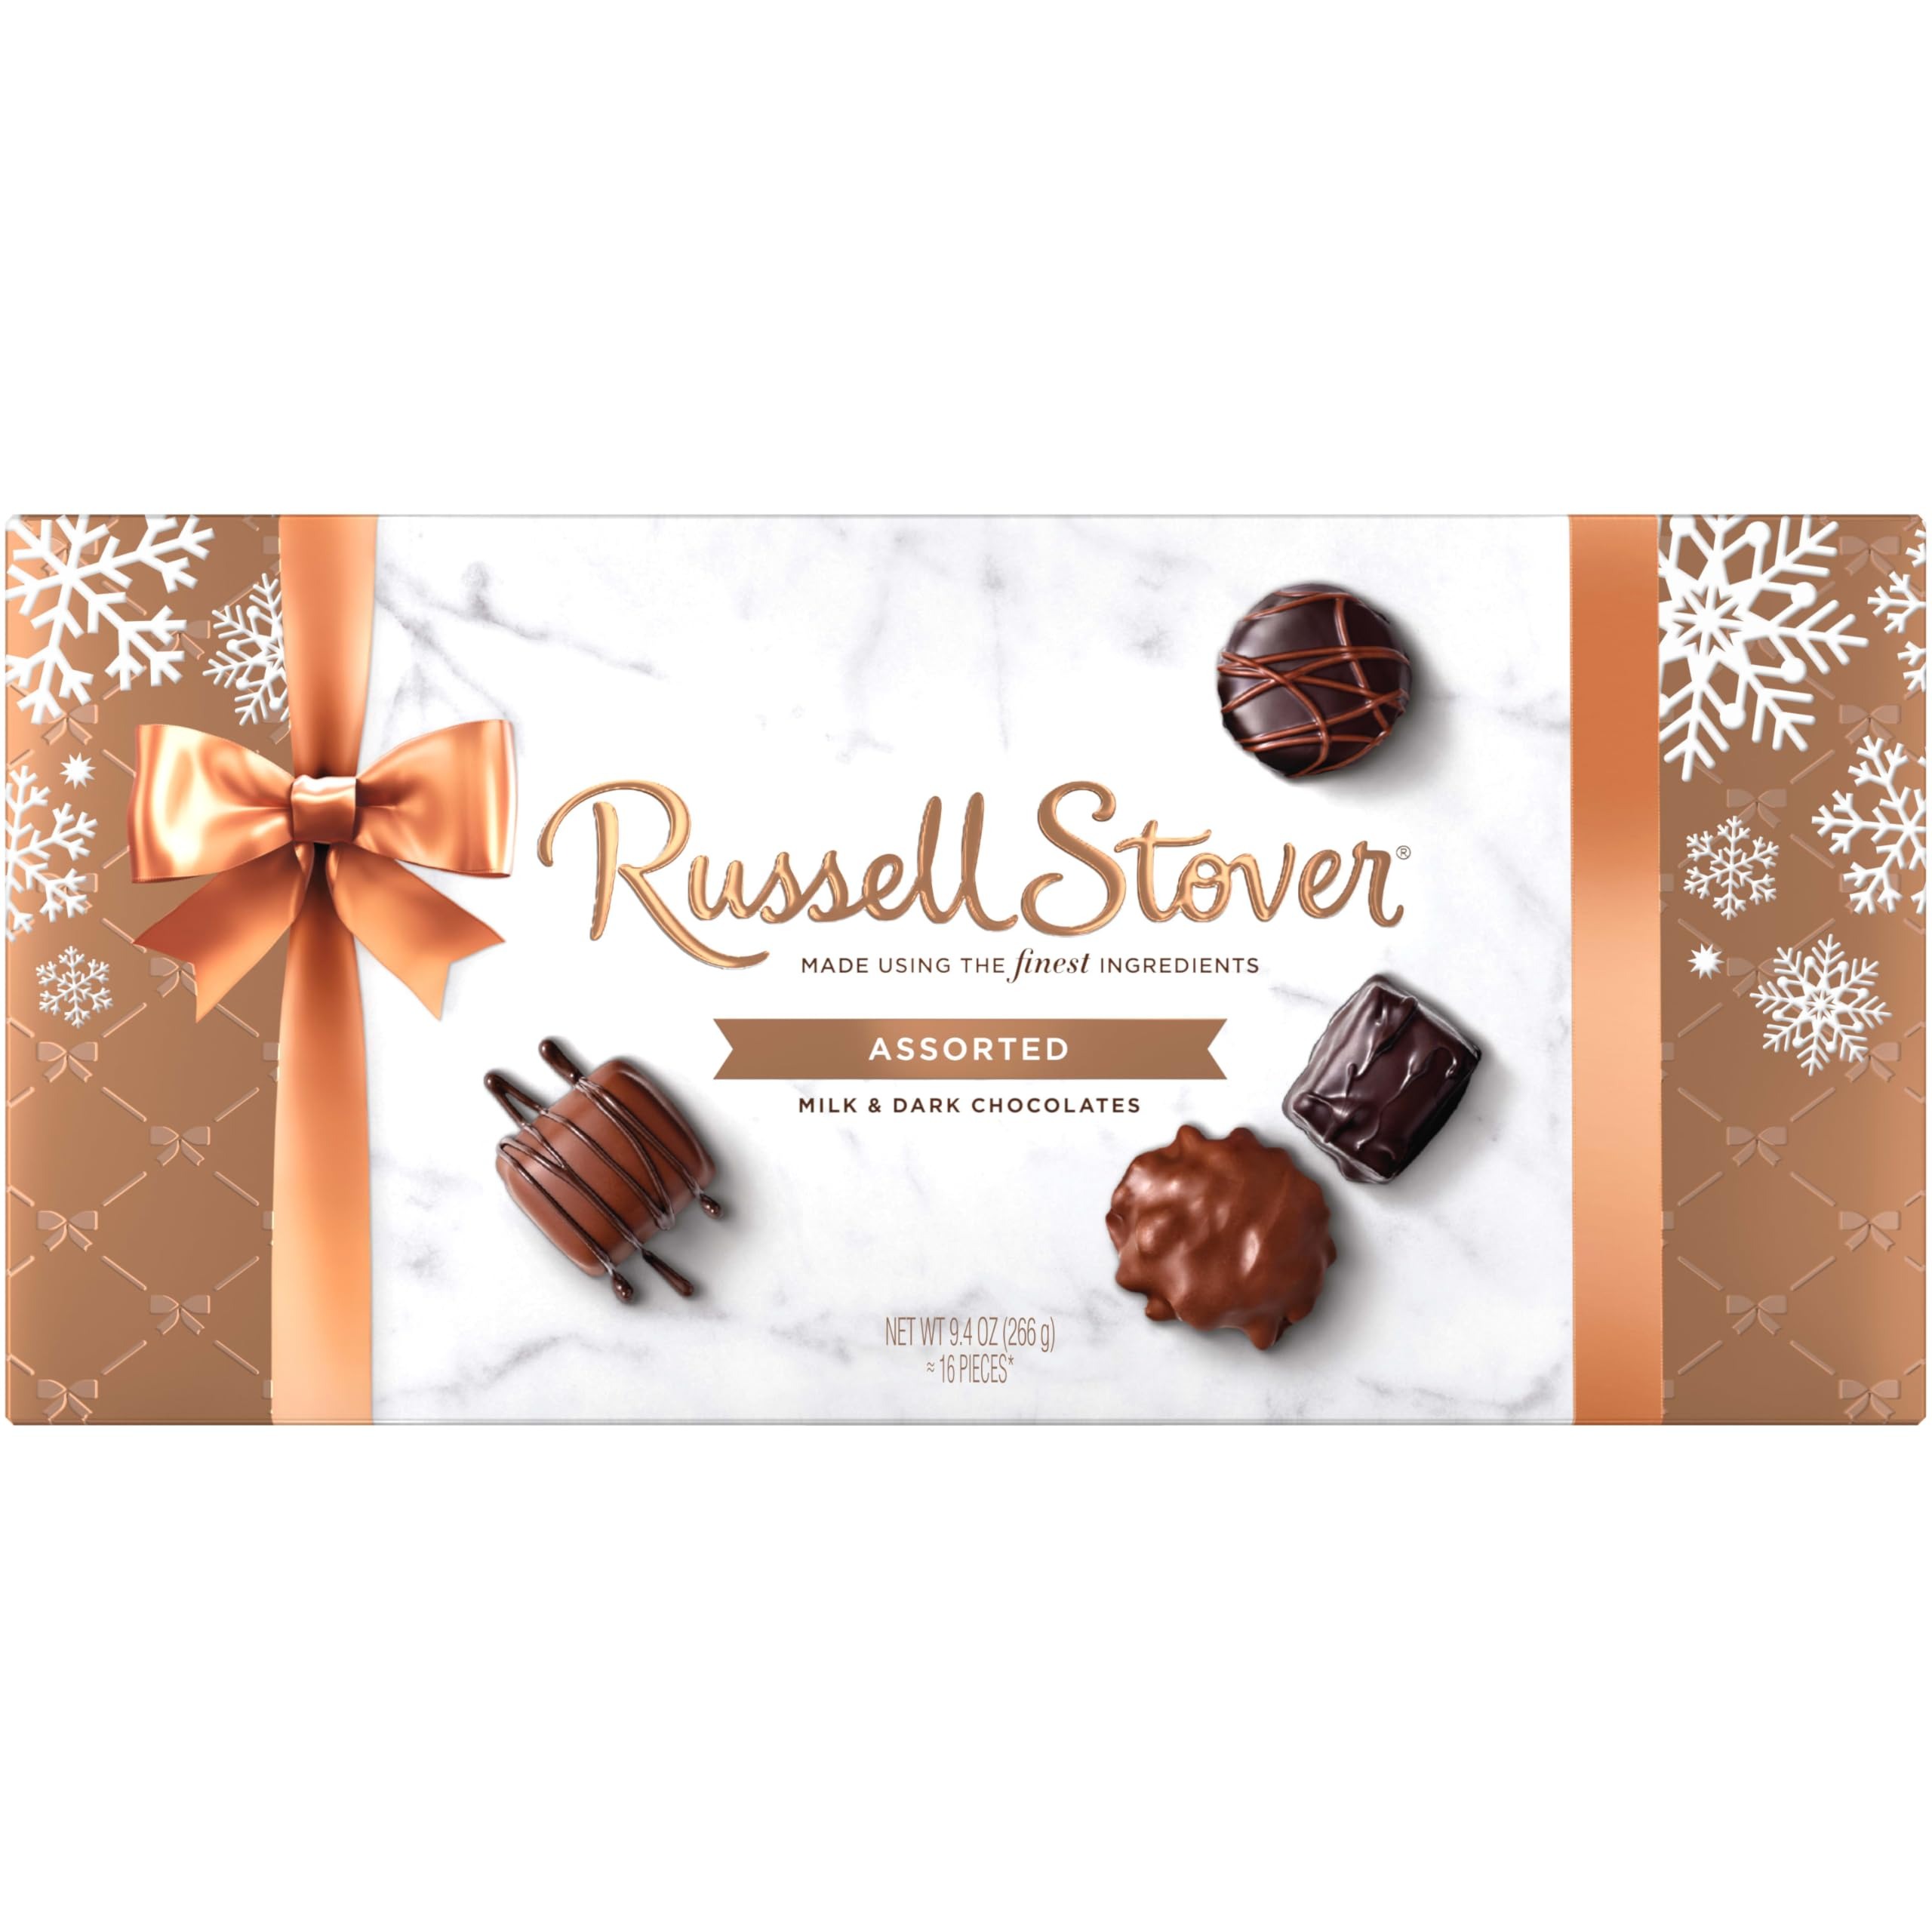
Item Name: 9.4oz AC Holiday Bowline Box
Bullet Point 1: Share the joy of the season with RUSSELL STOVER Christmas Assorted Milk Chocolate & Dark Chocolate Gift Box, 9.4 oz., a festive holiday gift for friends and family!
Bullet Point 2: 16 piece assortment of 10 favorite flavors. Product sold by weight, not volume.
Bullet Point 3: This giftable holiday box of RUSSELL STOVER chocolates is perfect for sharing with family and friends or adding a sweet touch to your holiday gatherings!
Bullet Point 4: RUSSELL STOVER has been creating exceptional chocolate treats for over a century. Since 1923, we've crafted our chocolates using the finest ingredients. We believe that when you make chocolate right, you make people happy!
Bullet Point 5: We guarantee the quality and freshness of every RUSSELL STOVER product, made from our hearts with tradition and passion.
Value: 9.4
Unit: Ounce

Price: 11.995